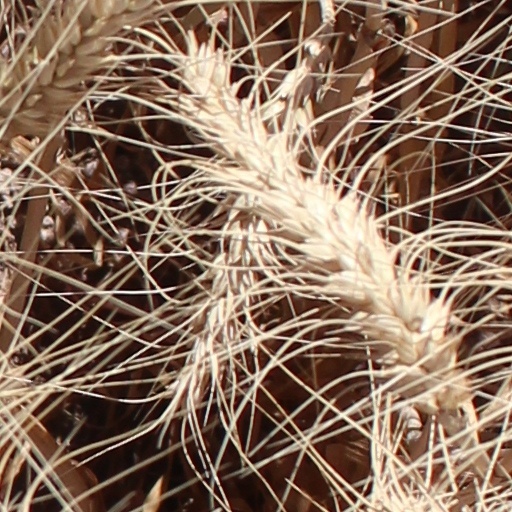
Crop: wheat